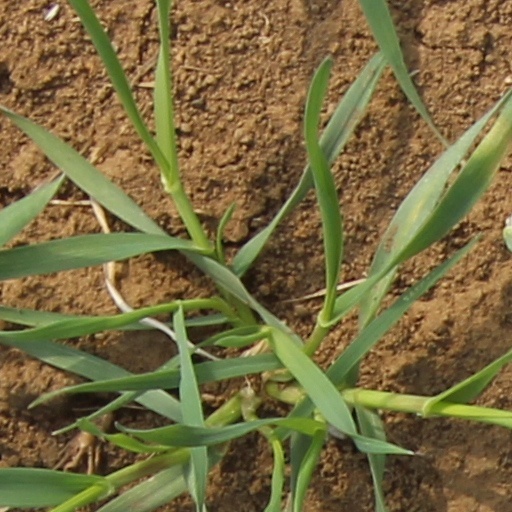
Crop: wheat